Inuit Nunangat

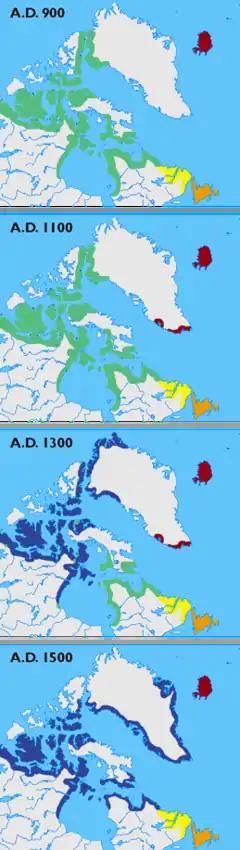
Arctic cultures from 900 to 1500:

There are multiple Inuit languages, along with English and French, spoken across Inuit Nunangat. The oral languages form a vast dialect continuum with mutual intelligibility between neighbouring variants from the westernmost Iñupiatun dialect to the three Greenlandic languages: Kalaallisut, Tunumiisut, and, the closest variation to Canadian dialects, Inuktun. In Canada, there is Inuvialuktun spoken in the West in Inuvialuit Settlement Region (Inuvialuit Nunangit Sannaiqtuaq); Inuktitut, the most spoken dialect; Inuinnaqtun which straddles the line between Inuktitut and Inuvialuktun; and Inuttitut spoken in the Labradorian east by Nunatsiavummiut. And, attested contemporarily only in a few Nunavut communities, Inuit Sign Language (also known as Atgangmuurngniq and Uukturausingit) continues to be passed down through generations regardless of deafness. It is unknown by academia if there is any relation between Greenlandic and Inuit Sign Languages or if Greenlandic Sign Language is a dialect of Danish Tegnsprog.